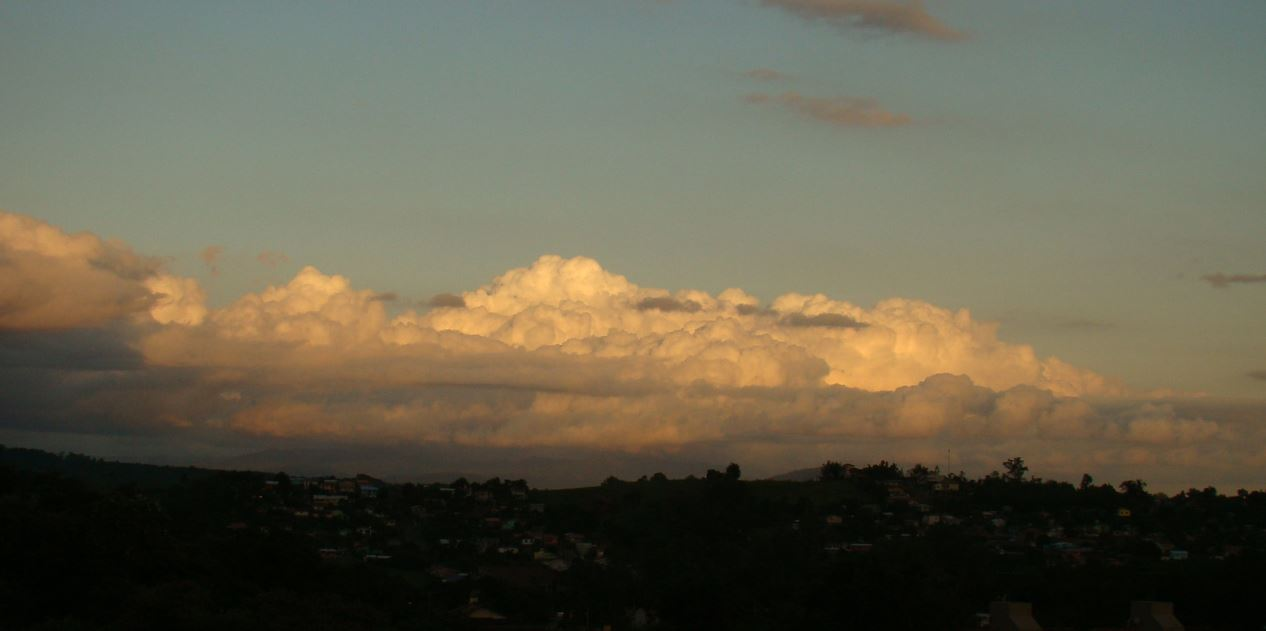
Fire: no
Smoke: no